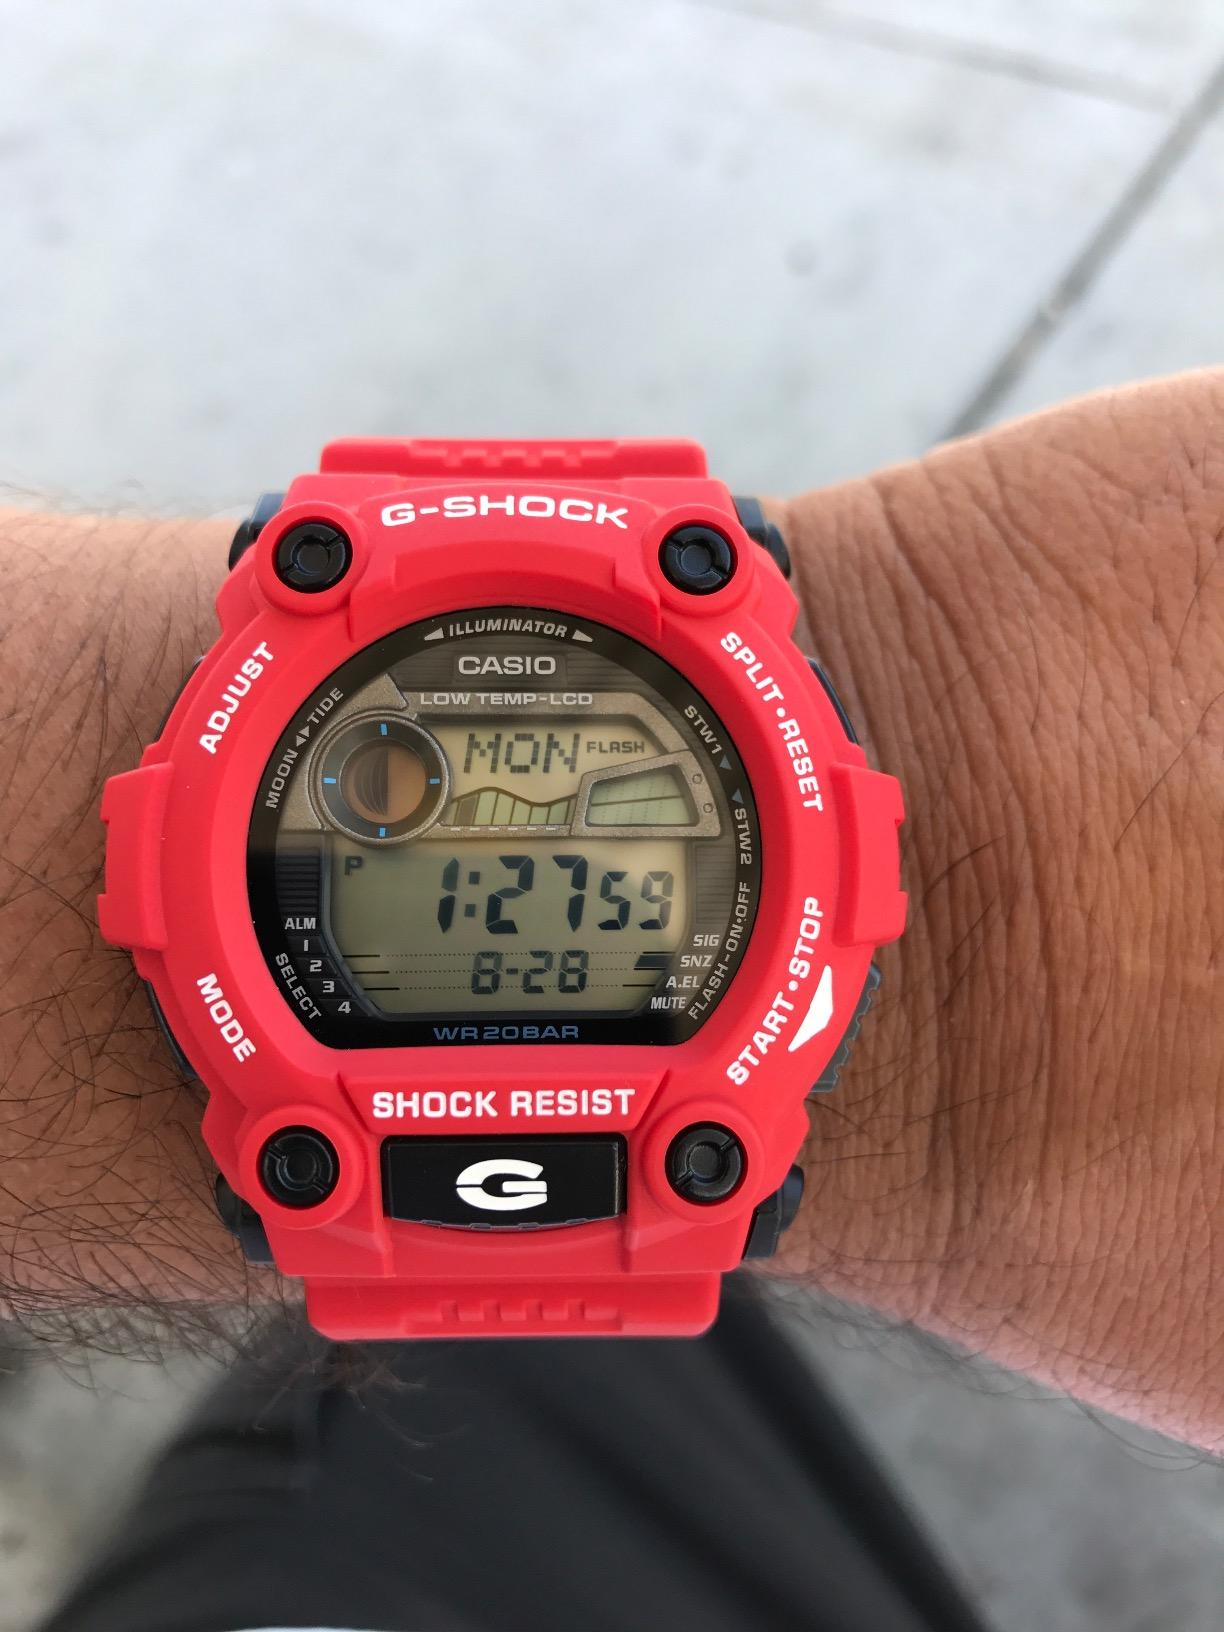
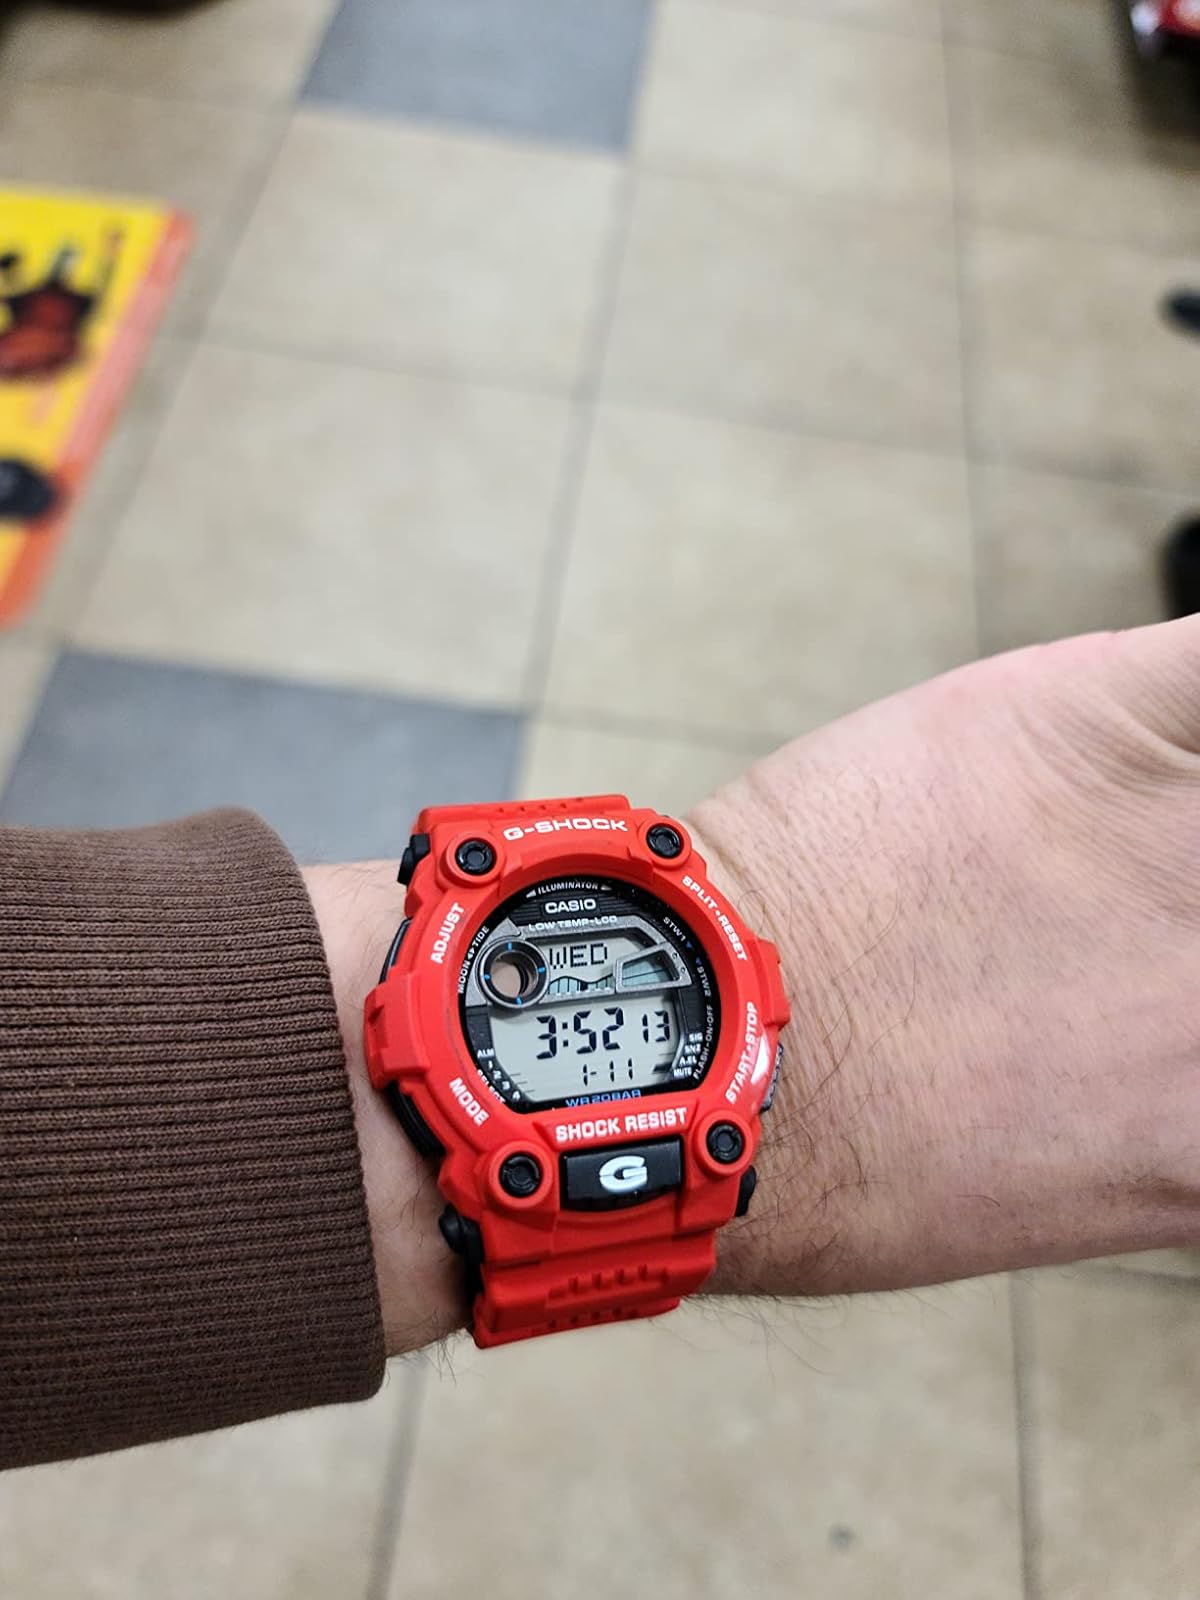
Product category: accessories_watch
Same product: yes